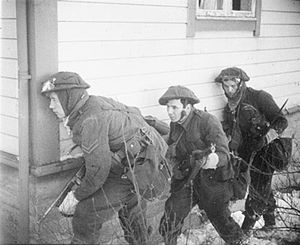
Operation Archery
Britiske soldater i aktion i Måløy
Operation Archery, blev planlagt, ledet og gennemført af den britiske militærenhed SOE. Kun få nordmænd deltog.